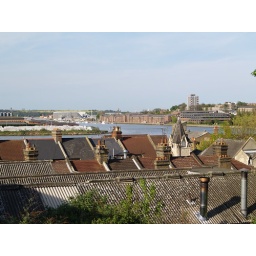
A view over roof tops towards the river from the New Road Chatham